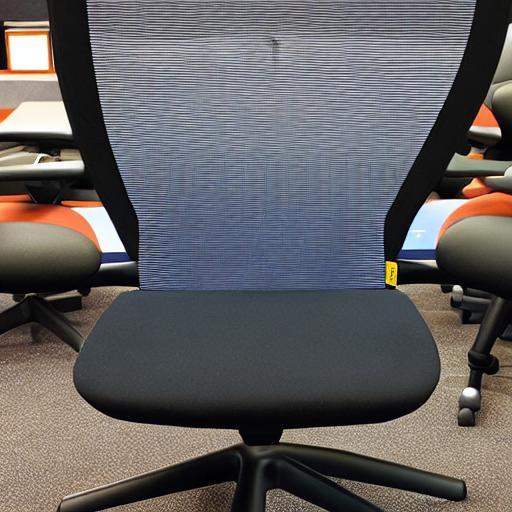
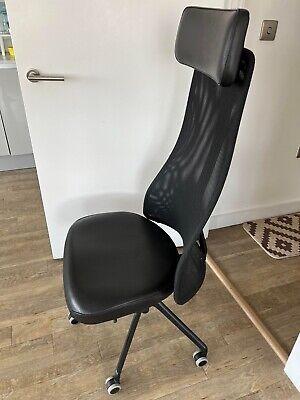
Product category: items_chair
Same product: no